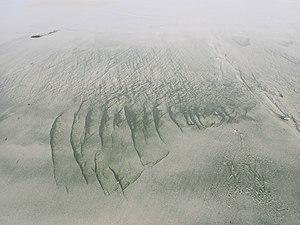
Vue générale
L'espèce Symsagittifera roscoffensis, dont le nom vernaculaire est le ver de Roscoff, est un ver plat marin appartenant à l'ordre des acoeles. L'origine et la nature de la couleur verte de ce ver ont éveillé très tôt la curiosité des zoologistes. Elle est due au partenariat entre l'animal et des micro-algues de la lignée verte, l'espèce Tetraselmis convolutae, hébergées sous son épiderme. C'est l'activité photosynthétique de l'algue in hospite qui fournit l'essentiel des apports nutritifs du ver. Ce partenariat est appelé photosymbiose, de photo "lumière" et symbiose "qui vit avec". Ces animaux marins photosynthétiques vivent en colonies sur la zone de balancement des marées.